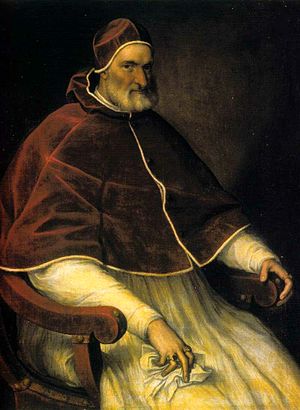
Paverækken / 2. årtusinde / 16. århundrede
Dette er en liste over paver, den romersk-katolske kirkes overhoved. Paverækken strækker sig tilbage til apostlen Peter.